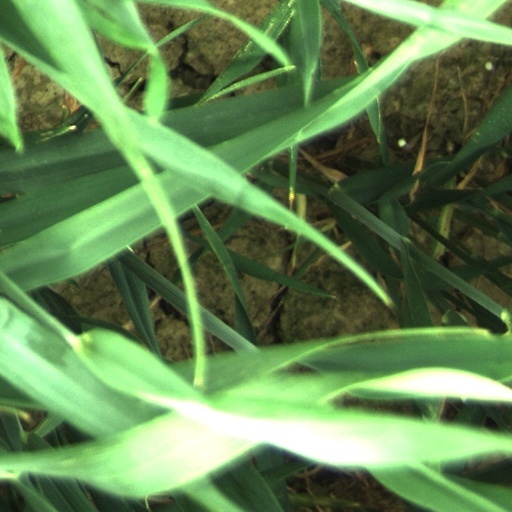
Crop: wheat